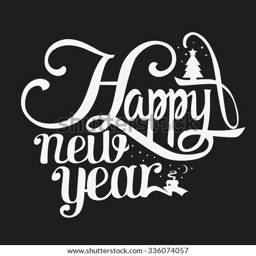
happy new year vector illustration of a lettering in a vintage style .